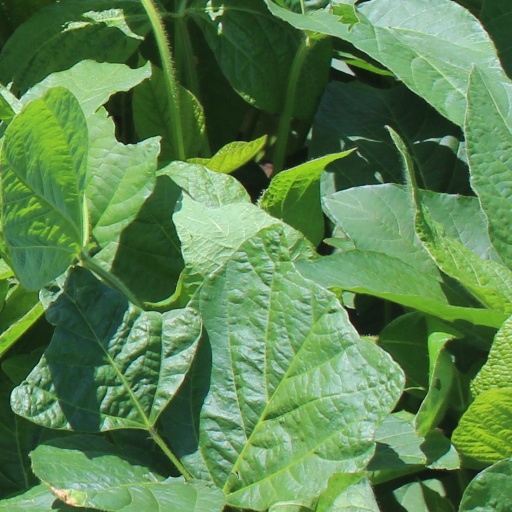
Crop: soybean